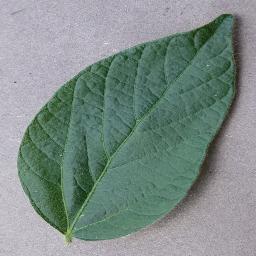
Label: Soybean___healthy